Narasingha Mishra

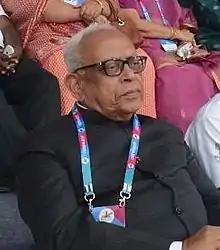

Nrusingha Mishra (Odia: ନୃସିଂହ ମିଶ୍ର ; born 23 December 1940) is a politician from Odisha, India. He was the Leader of Opposition in the 15th Odisha Legislative Assembly.